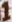
Number: 1